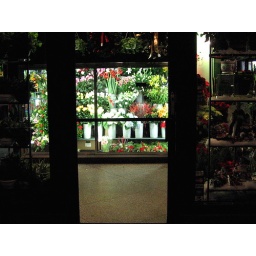
Eerier in person but i like the geometry of the solid black